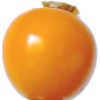
Label: Physalis 1